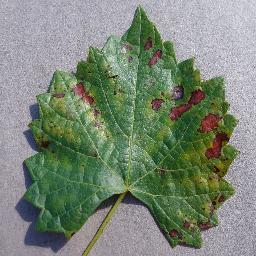
Label: Grape___Esca_(Black_Measles)